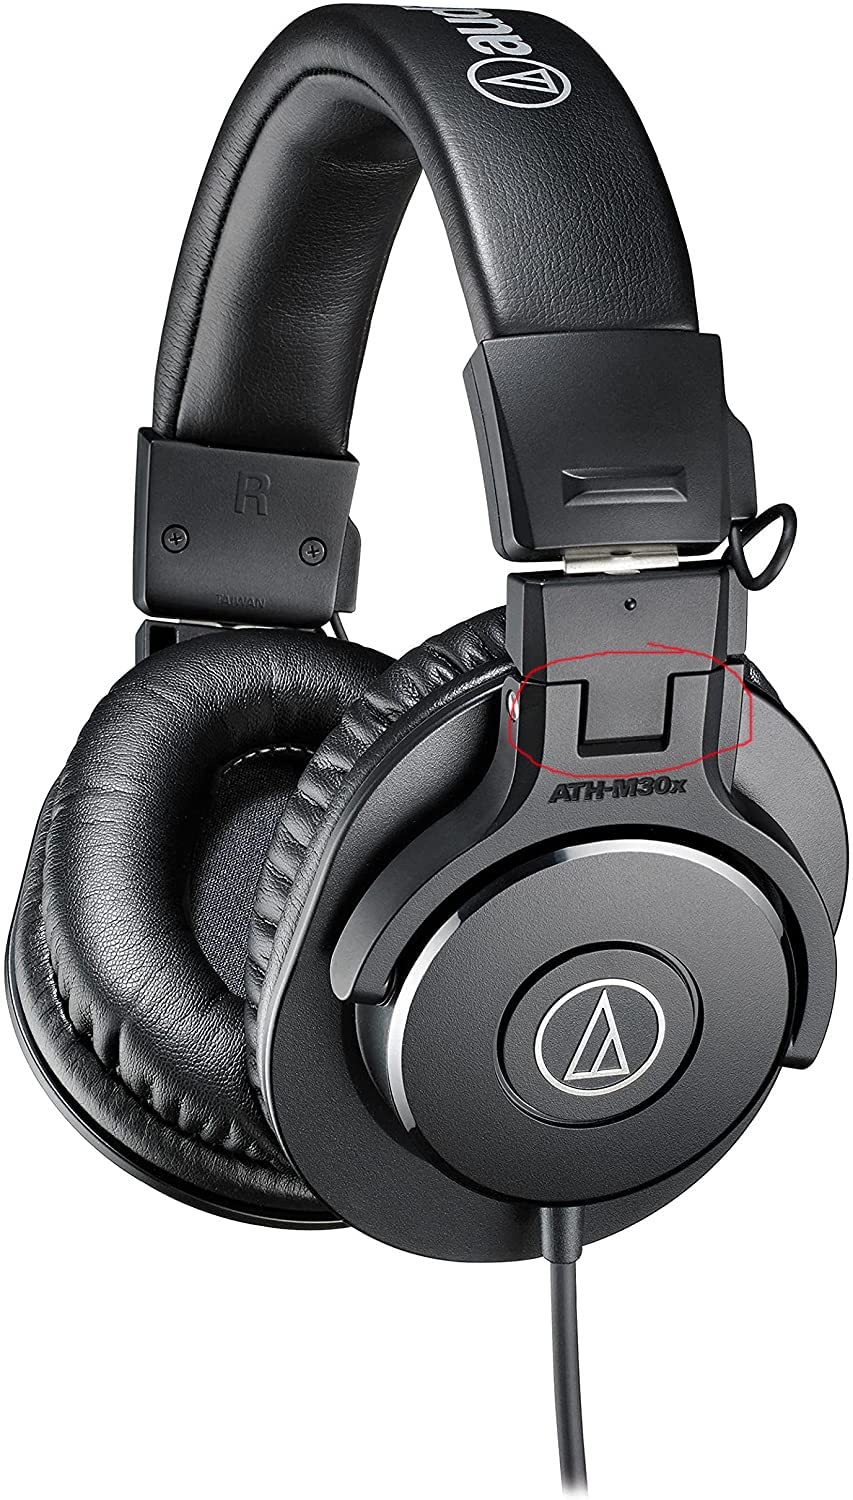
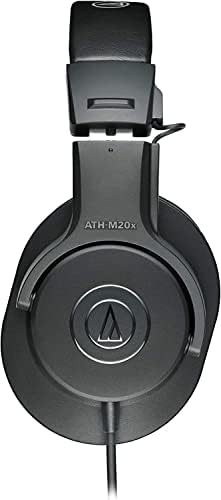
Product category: headphones
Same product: no